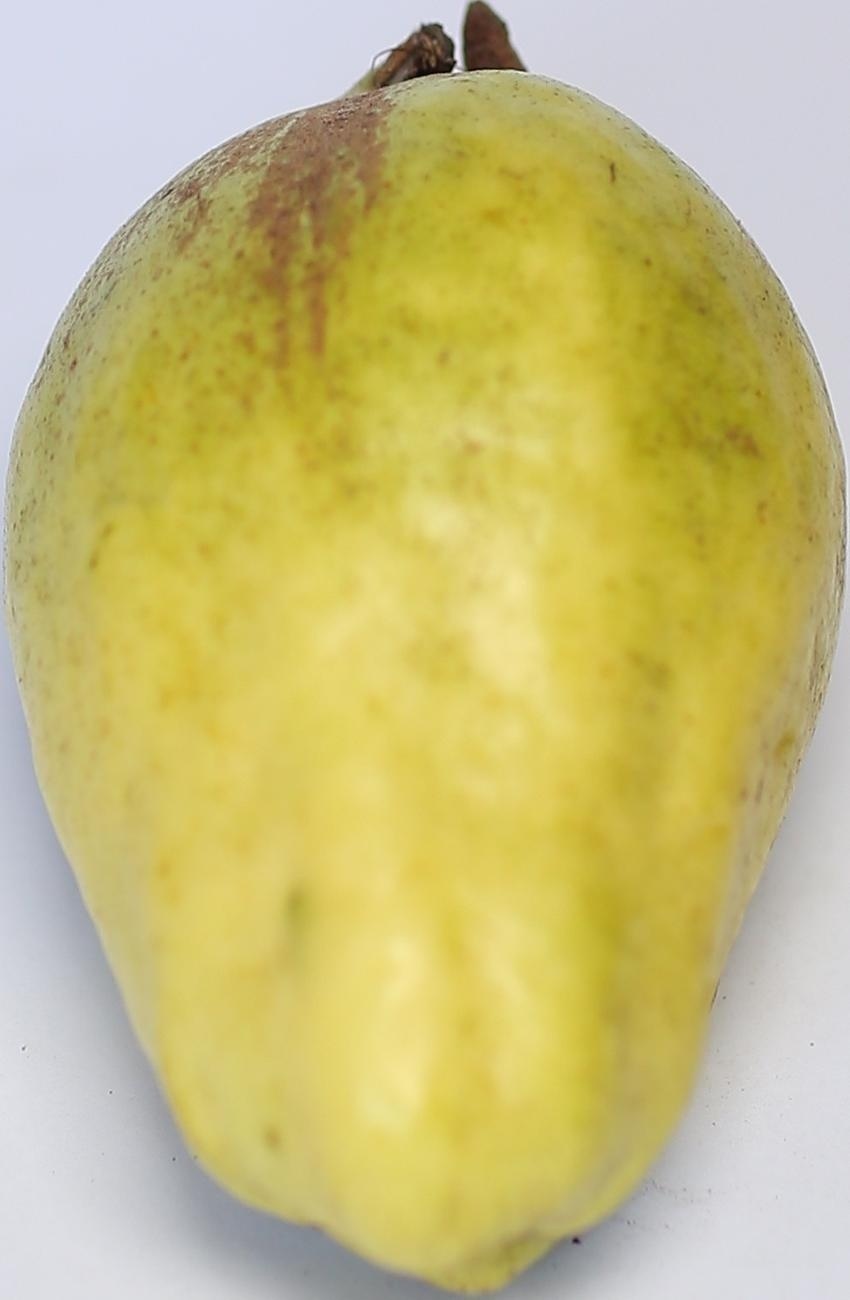
Maturity: mature-green
Variety: thadhrami